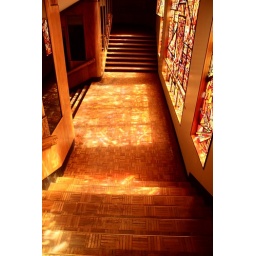
Stained glass in the Bijenkorf mall in The Hague. Every floor has a different style and subject.